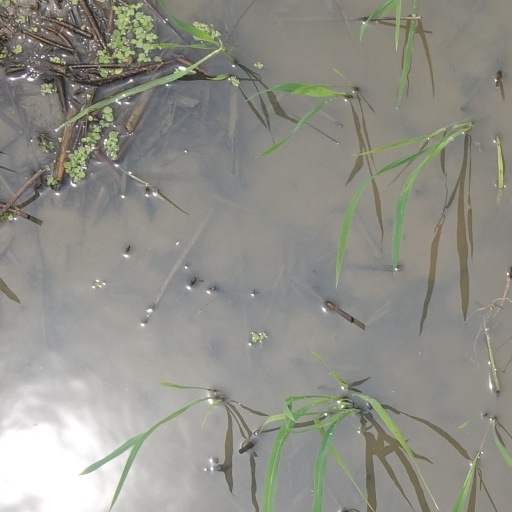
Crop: rice